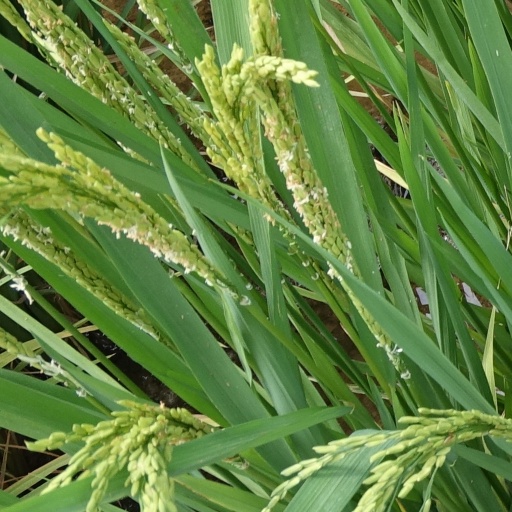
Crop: rice